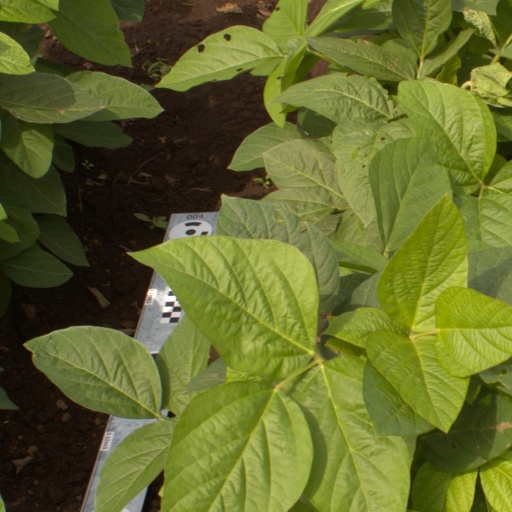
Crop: soybean